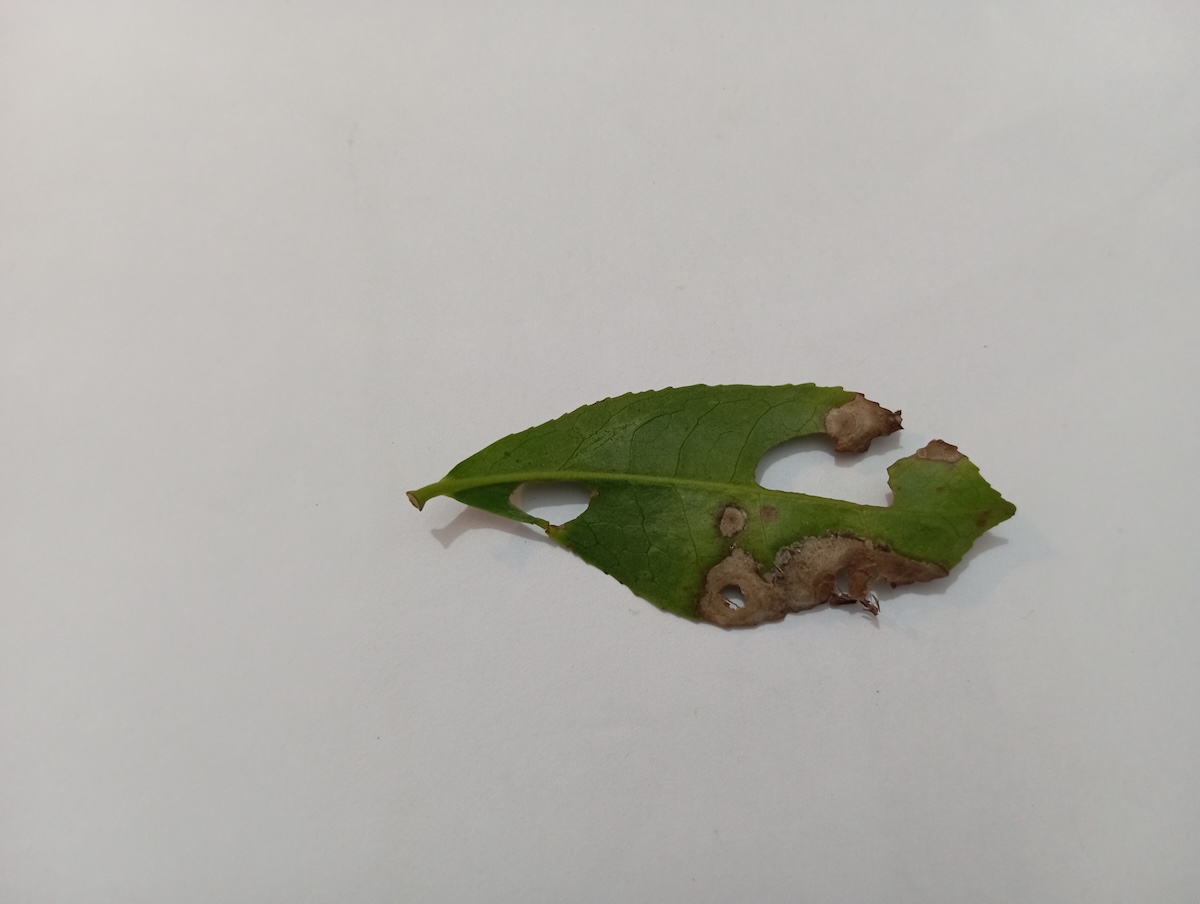
Label: Gray Blight